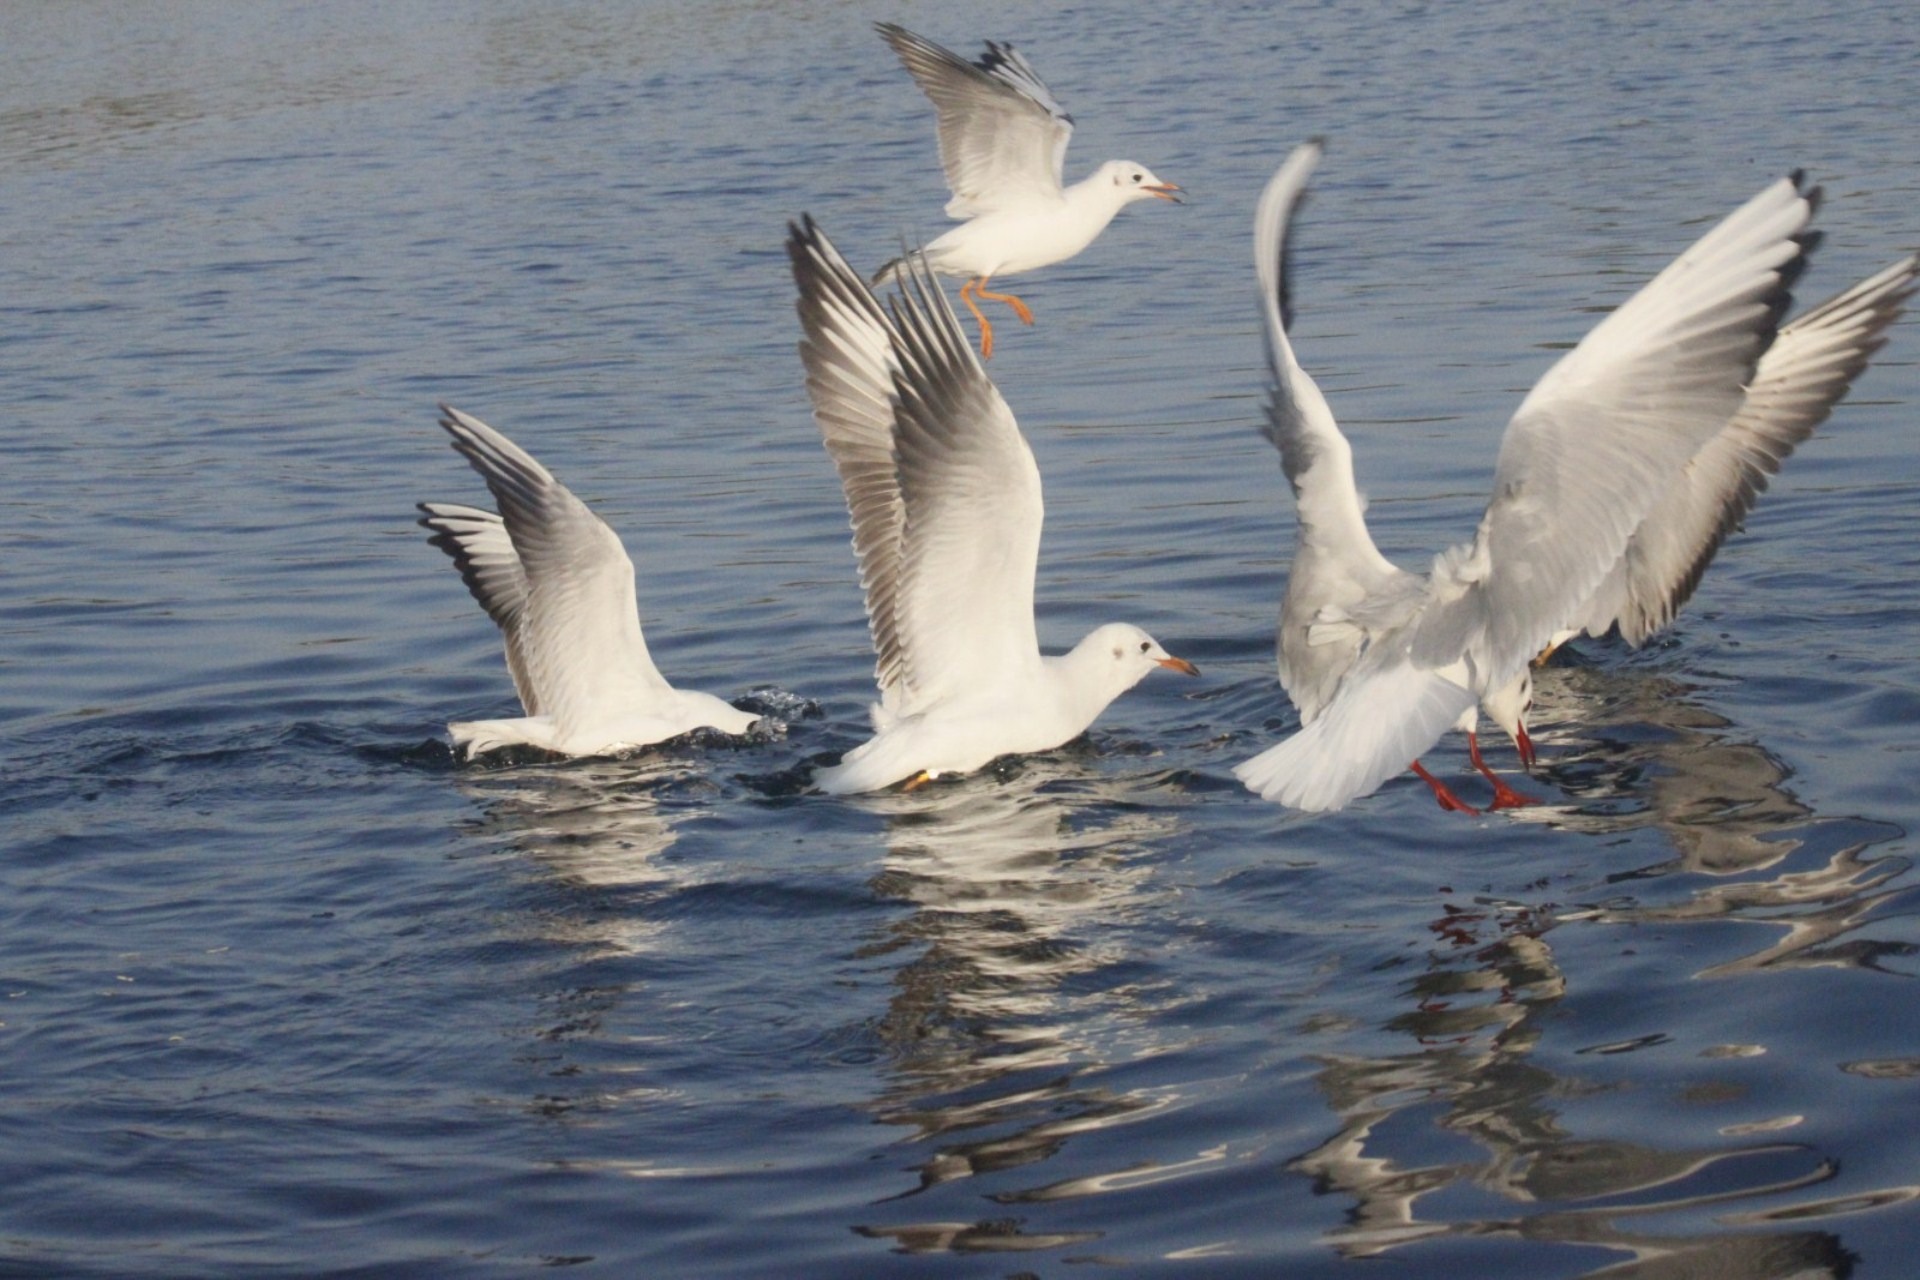
water, nature, outdoor, wilderness, bird, wing, animal, fly, wildlife, wild, beak, mammal, freedom, feather, avian, majestic, birds, swan, wings, seagulls, goose, vertebrate, creature, waterfowl, water bird, ducks geese and swans